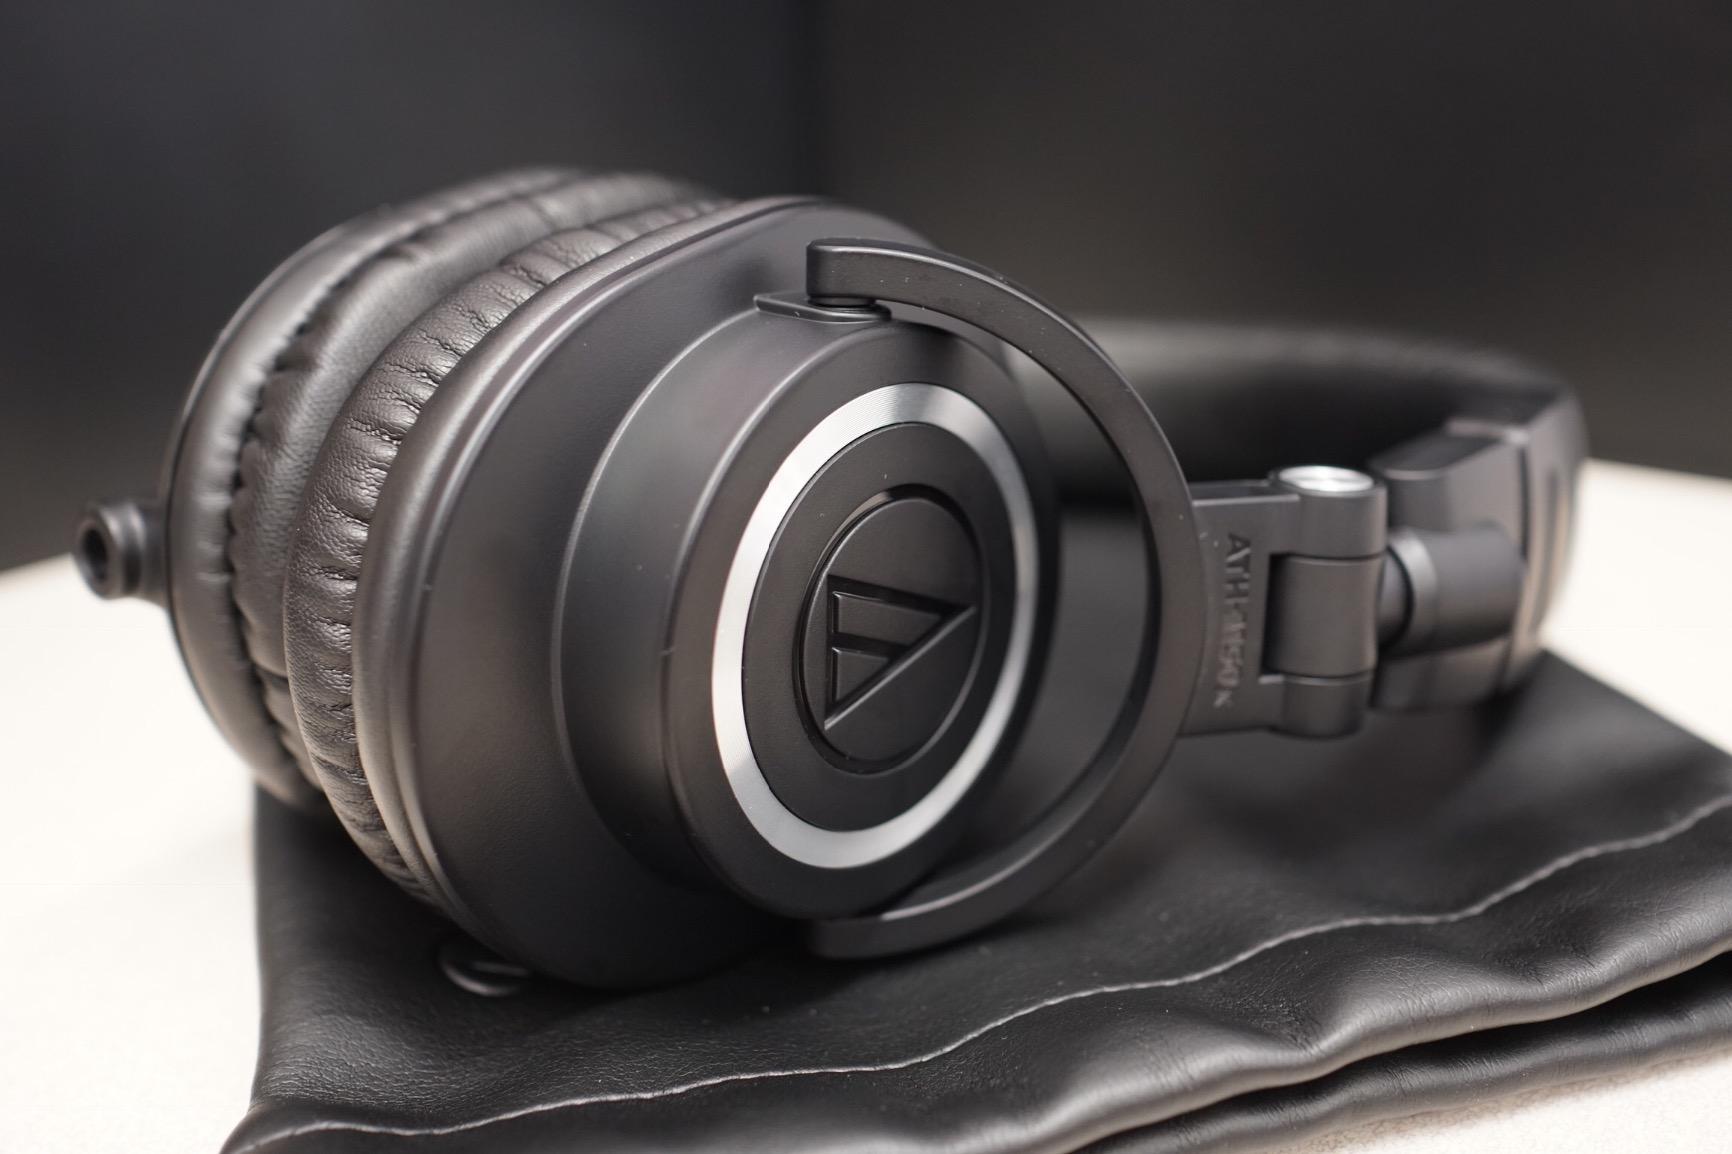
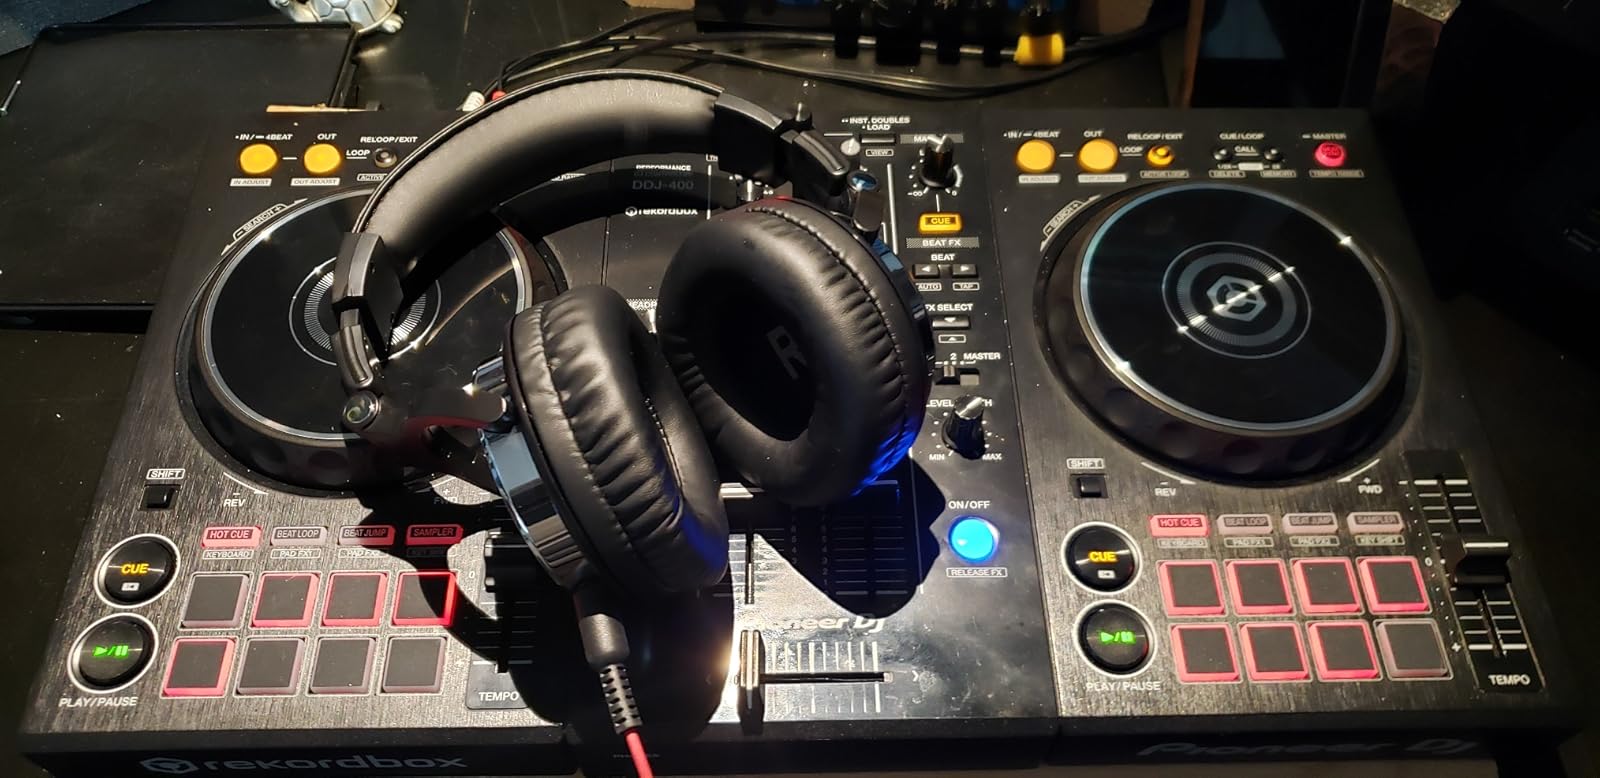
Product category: headphones
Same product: no